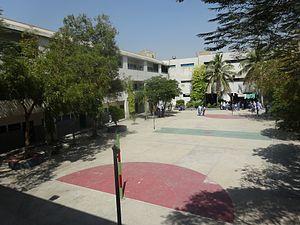
Le district de Malir est une subdivision administrative du sud de la province du Sind au Pakistan. Inclus au sein de la division de Karachi, il fait également partie de la mégapole de Karachi. Aboli en l'an 2000, le district a été rétabli en juillet 2011.